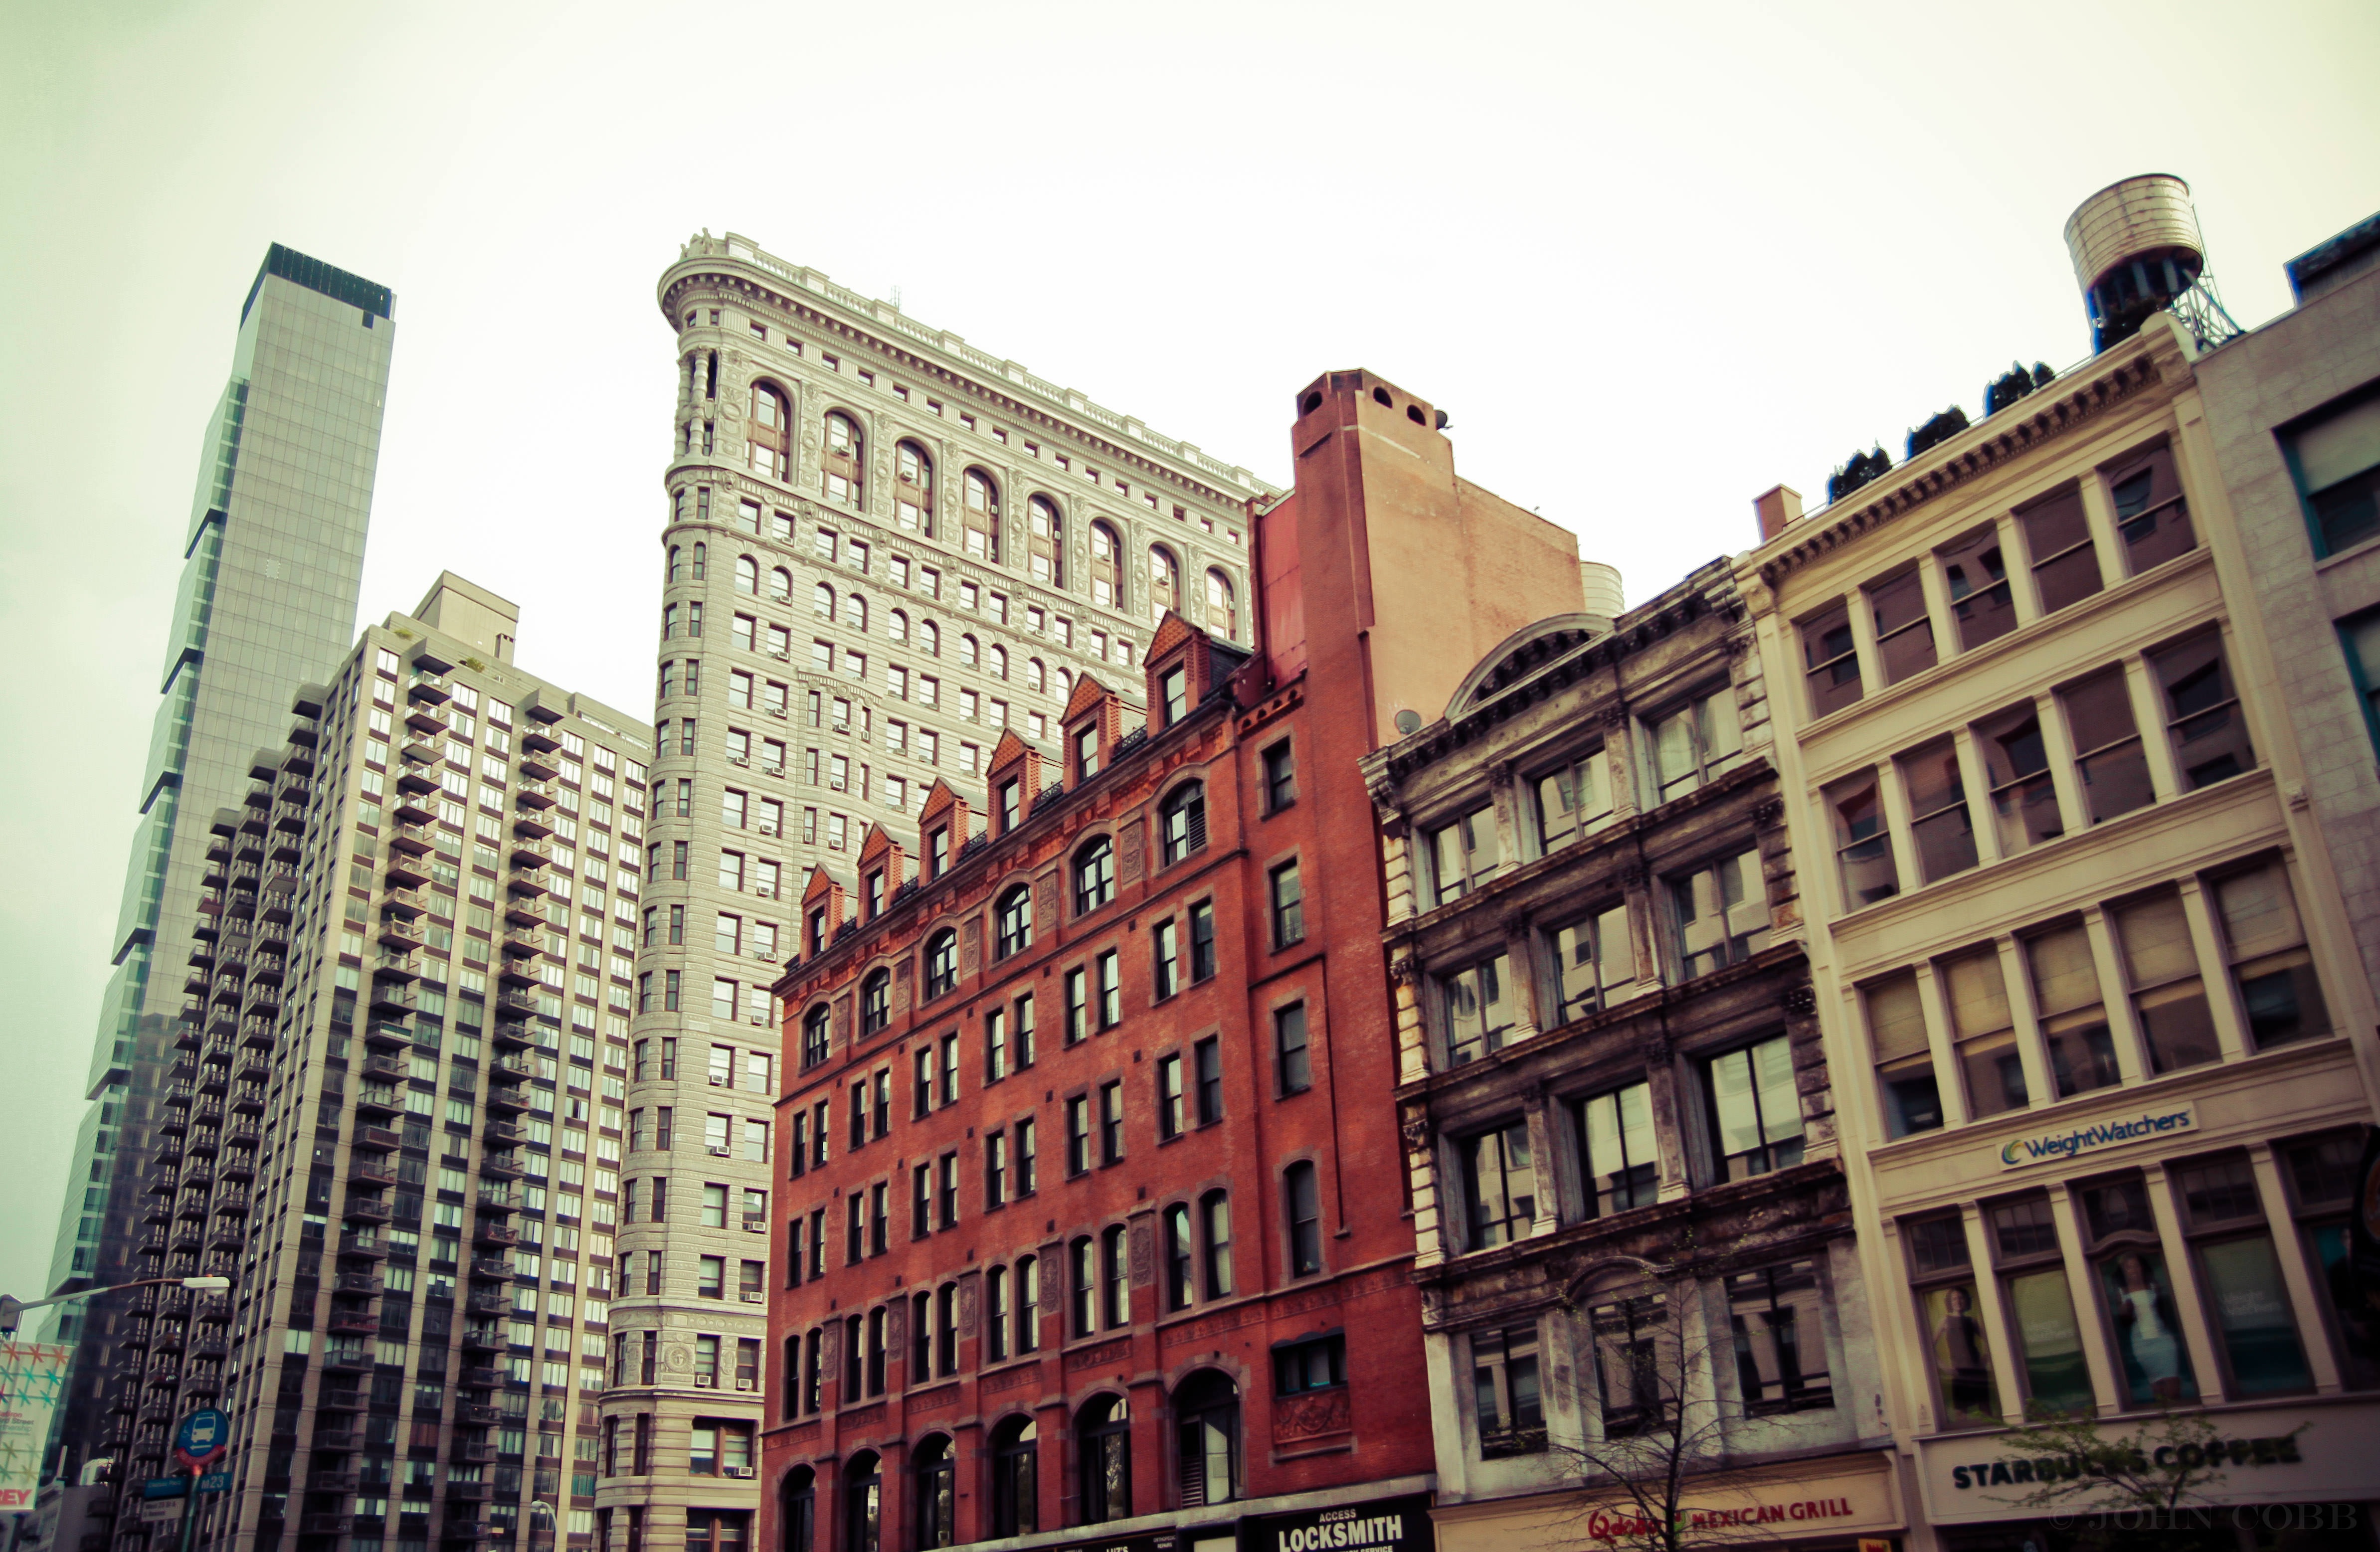
architecture, skyline, street, glass, rooftop, old, city, skyscraper, urban, cityscape, downtown, travel, tower, facade, business, apartment, modern, tower block, outdoors, buildings, daylight, windows, apartments, offices, stores, commercial building, metropolis, condominium, neighbourhood, finance, low angle shot, urban area, human settlement